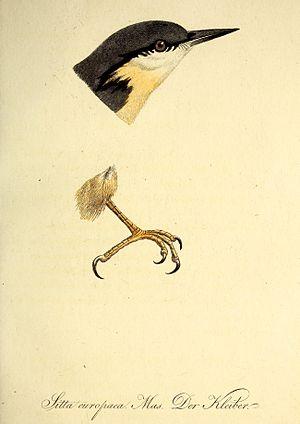
La Sittelle torchepot est une espèce d'oiseaux de la famille des Sittidae. C'est une sittelle de taille moyenne, mesurant 14 cm de longueur. Comme les autres sittelles, c'est un oiseau trapu à la queue courte et au long bec. Les parties supérieures sont bleu-gris, les parties inférieures de couleurs très variables selon la géographie, et peuvent être blanc pur ou roux jaunâtre, avec ou sans zone pâle sur la joue. L'oiseau a également un trait oculaire noir, et présente un certain dimorphisme sexuel, le mâle ayant des couleurs plus prononcées que la femelle. C'est un oiseau bruyant, au répertoire varié, émettant divers types de chants, en vuih, vuih, vuih, vuih… et, en cas d'excitation ou d'alerte, de longues séries de cris sonores en tuit répétés rapidement. Comme les autres membres de son genre, c'est un oiseau très agile qui escalade les arbres avec facilité, descendant parfois le long des troncs d'arbres tête la première.